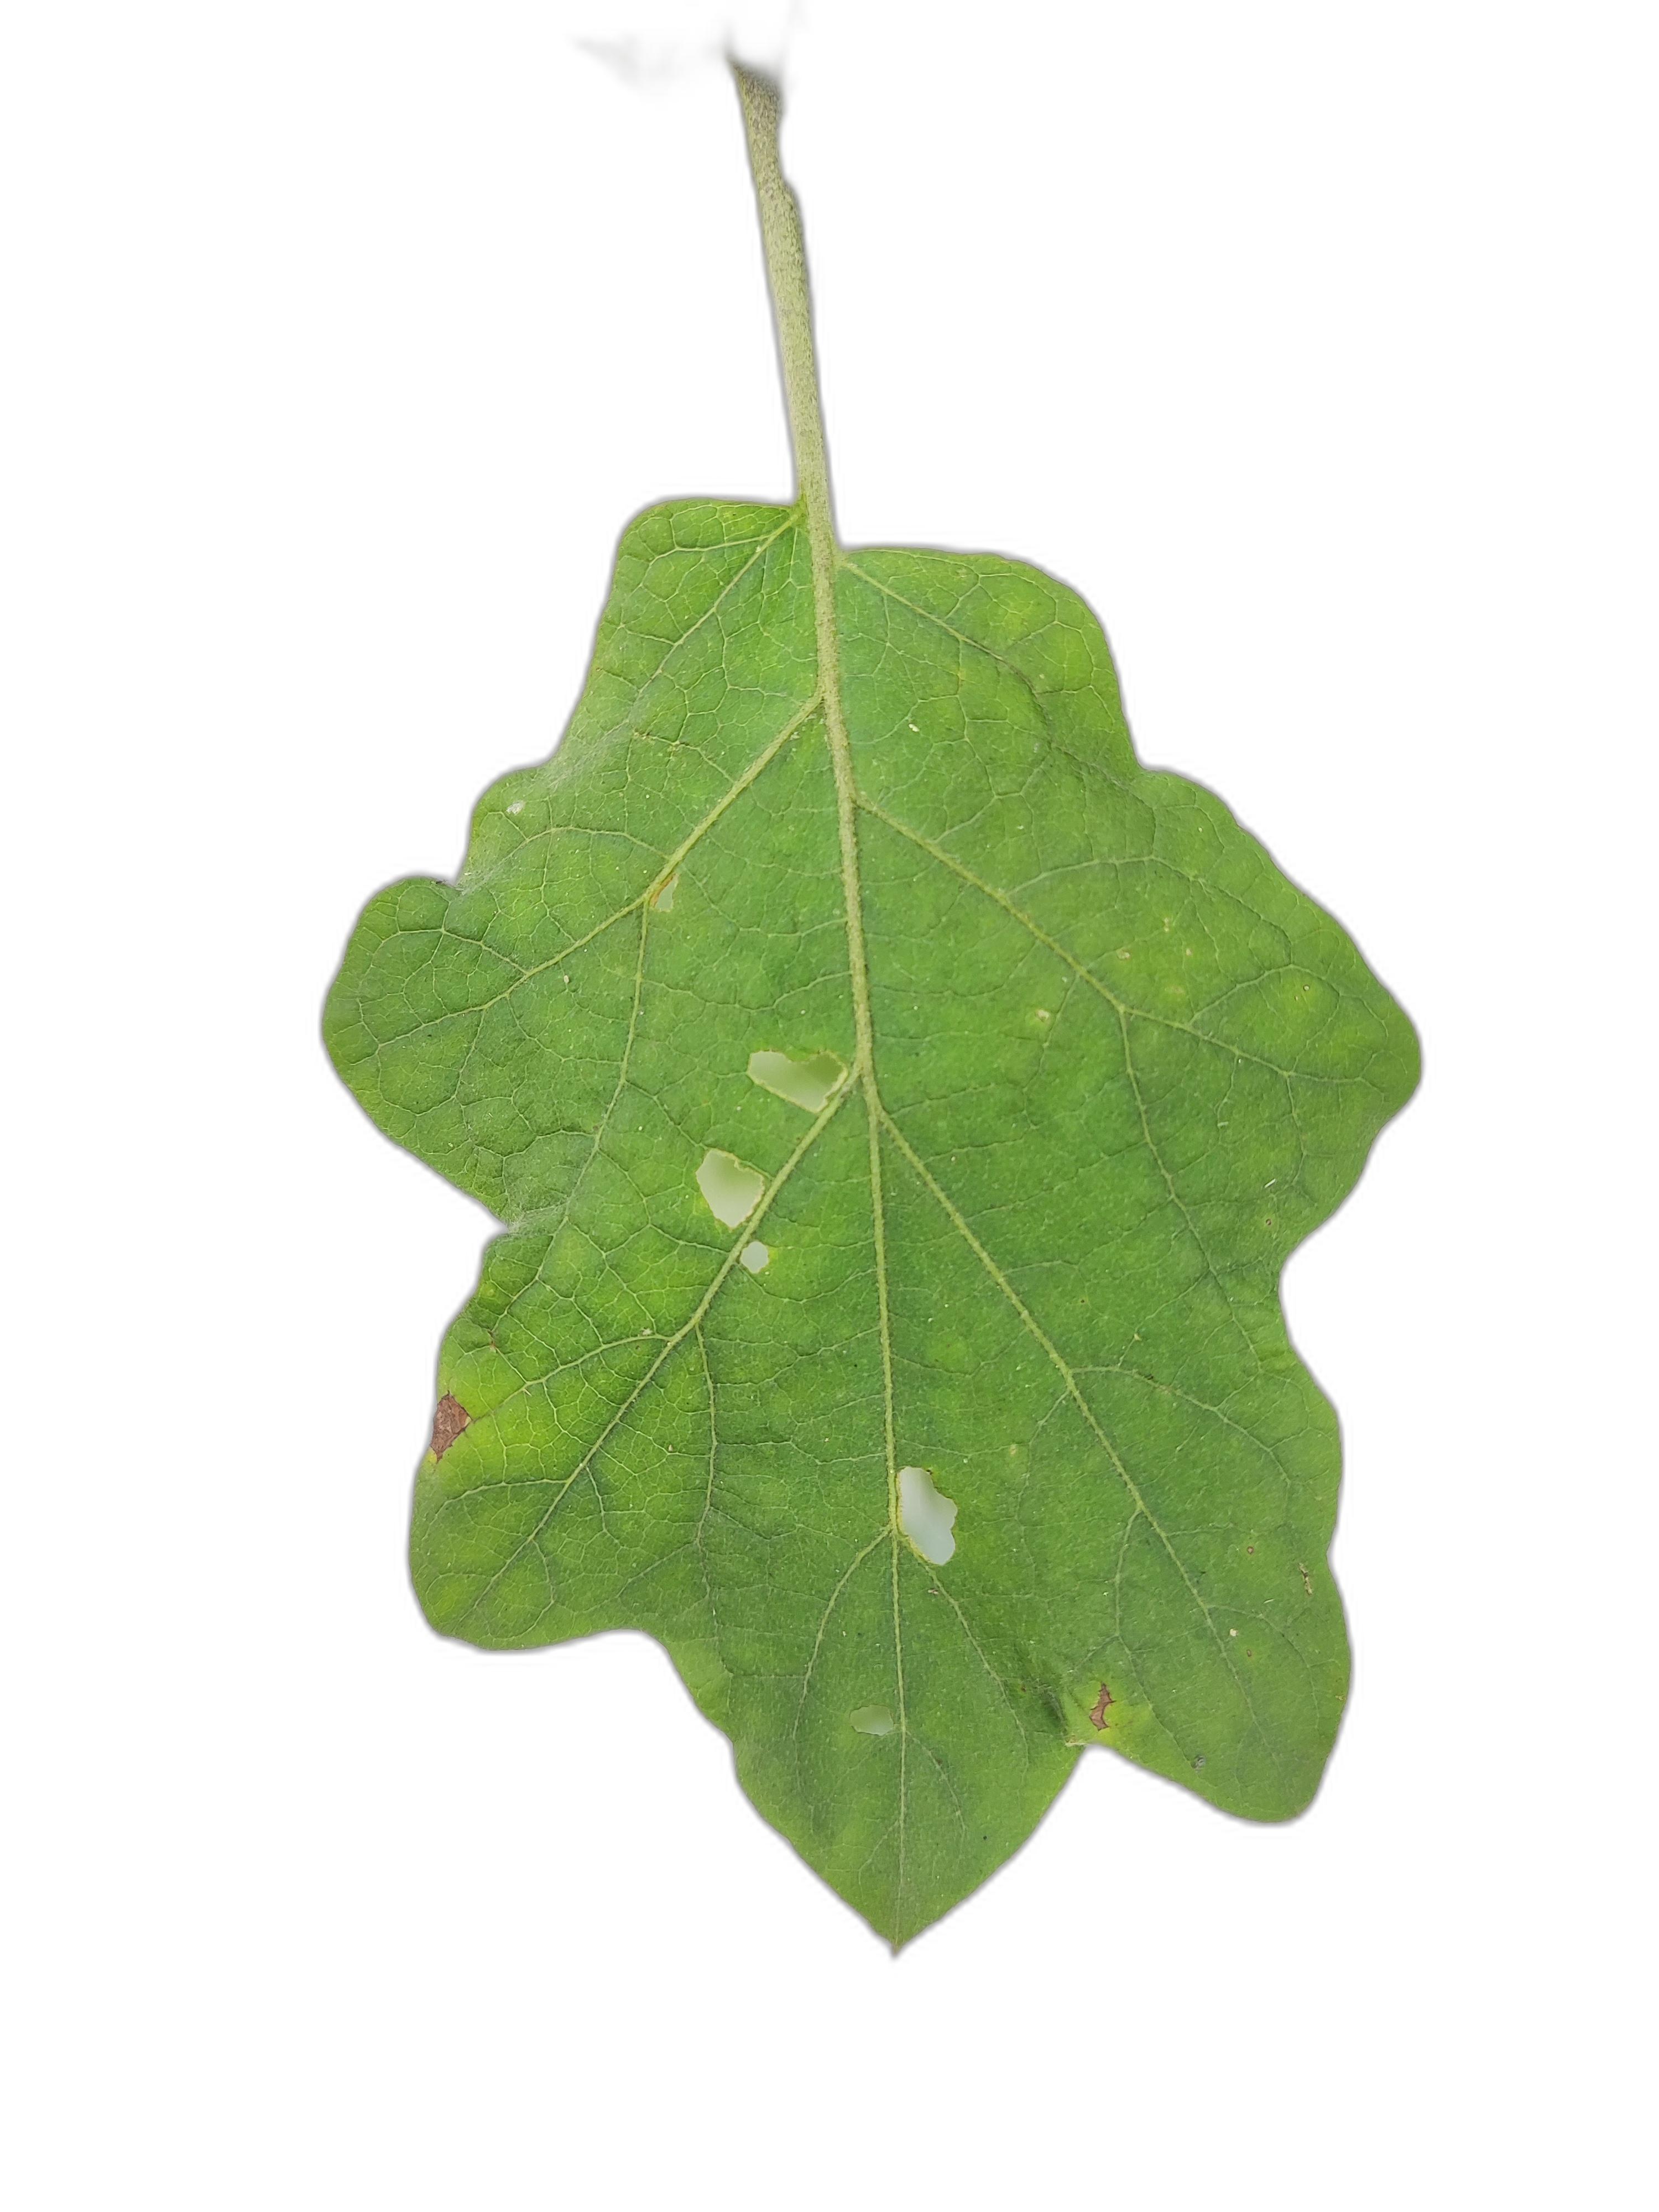
Label: Insect Pest Disease